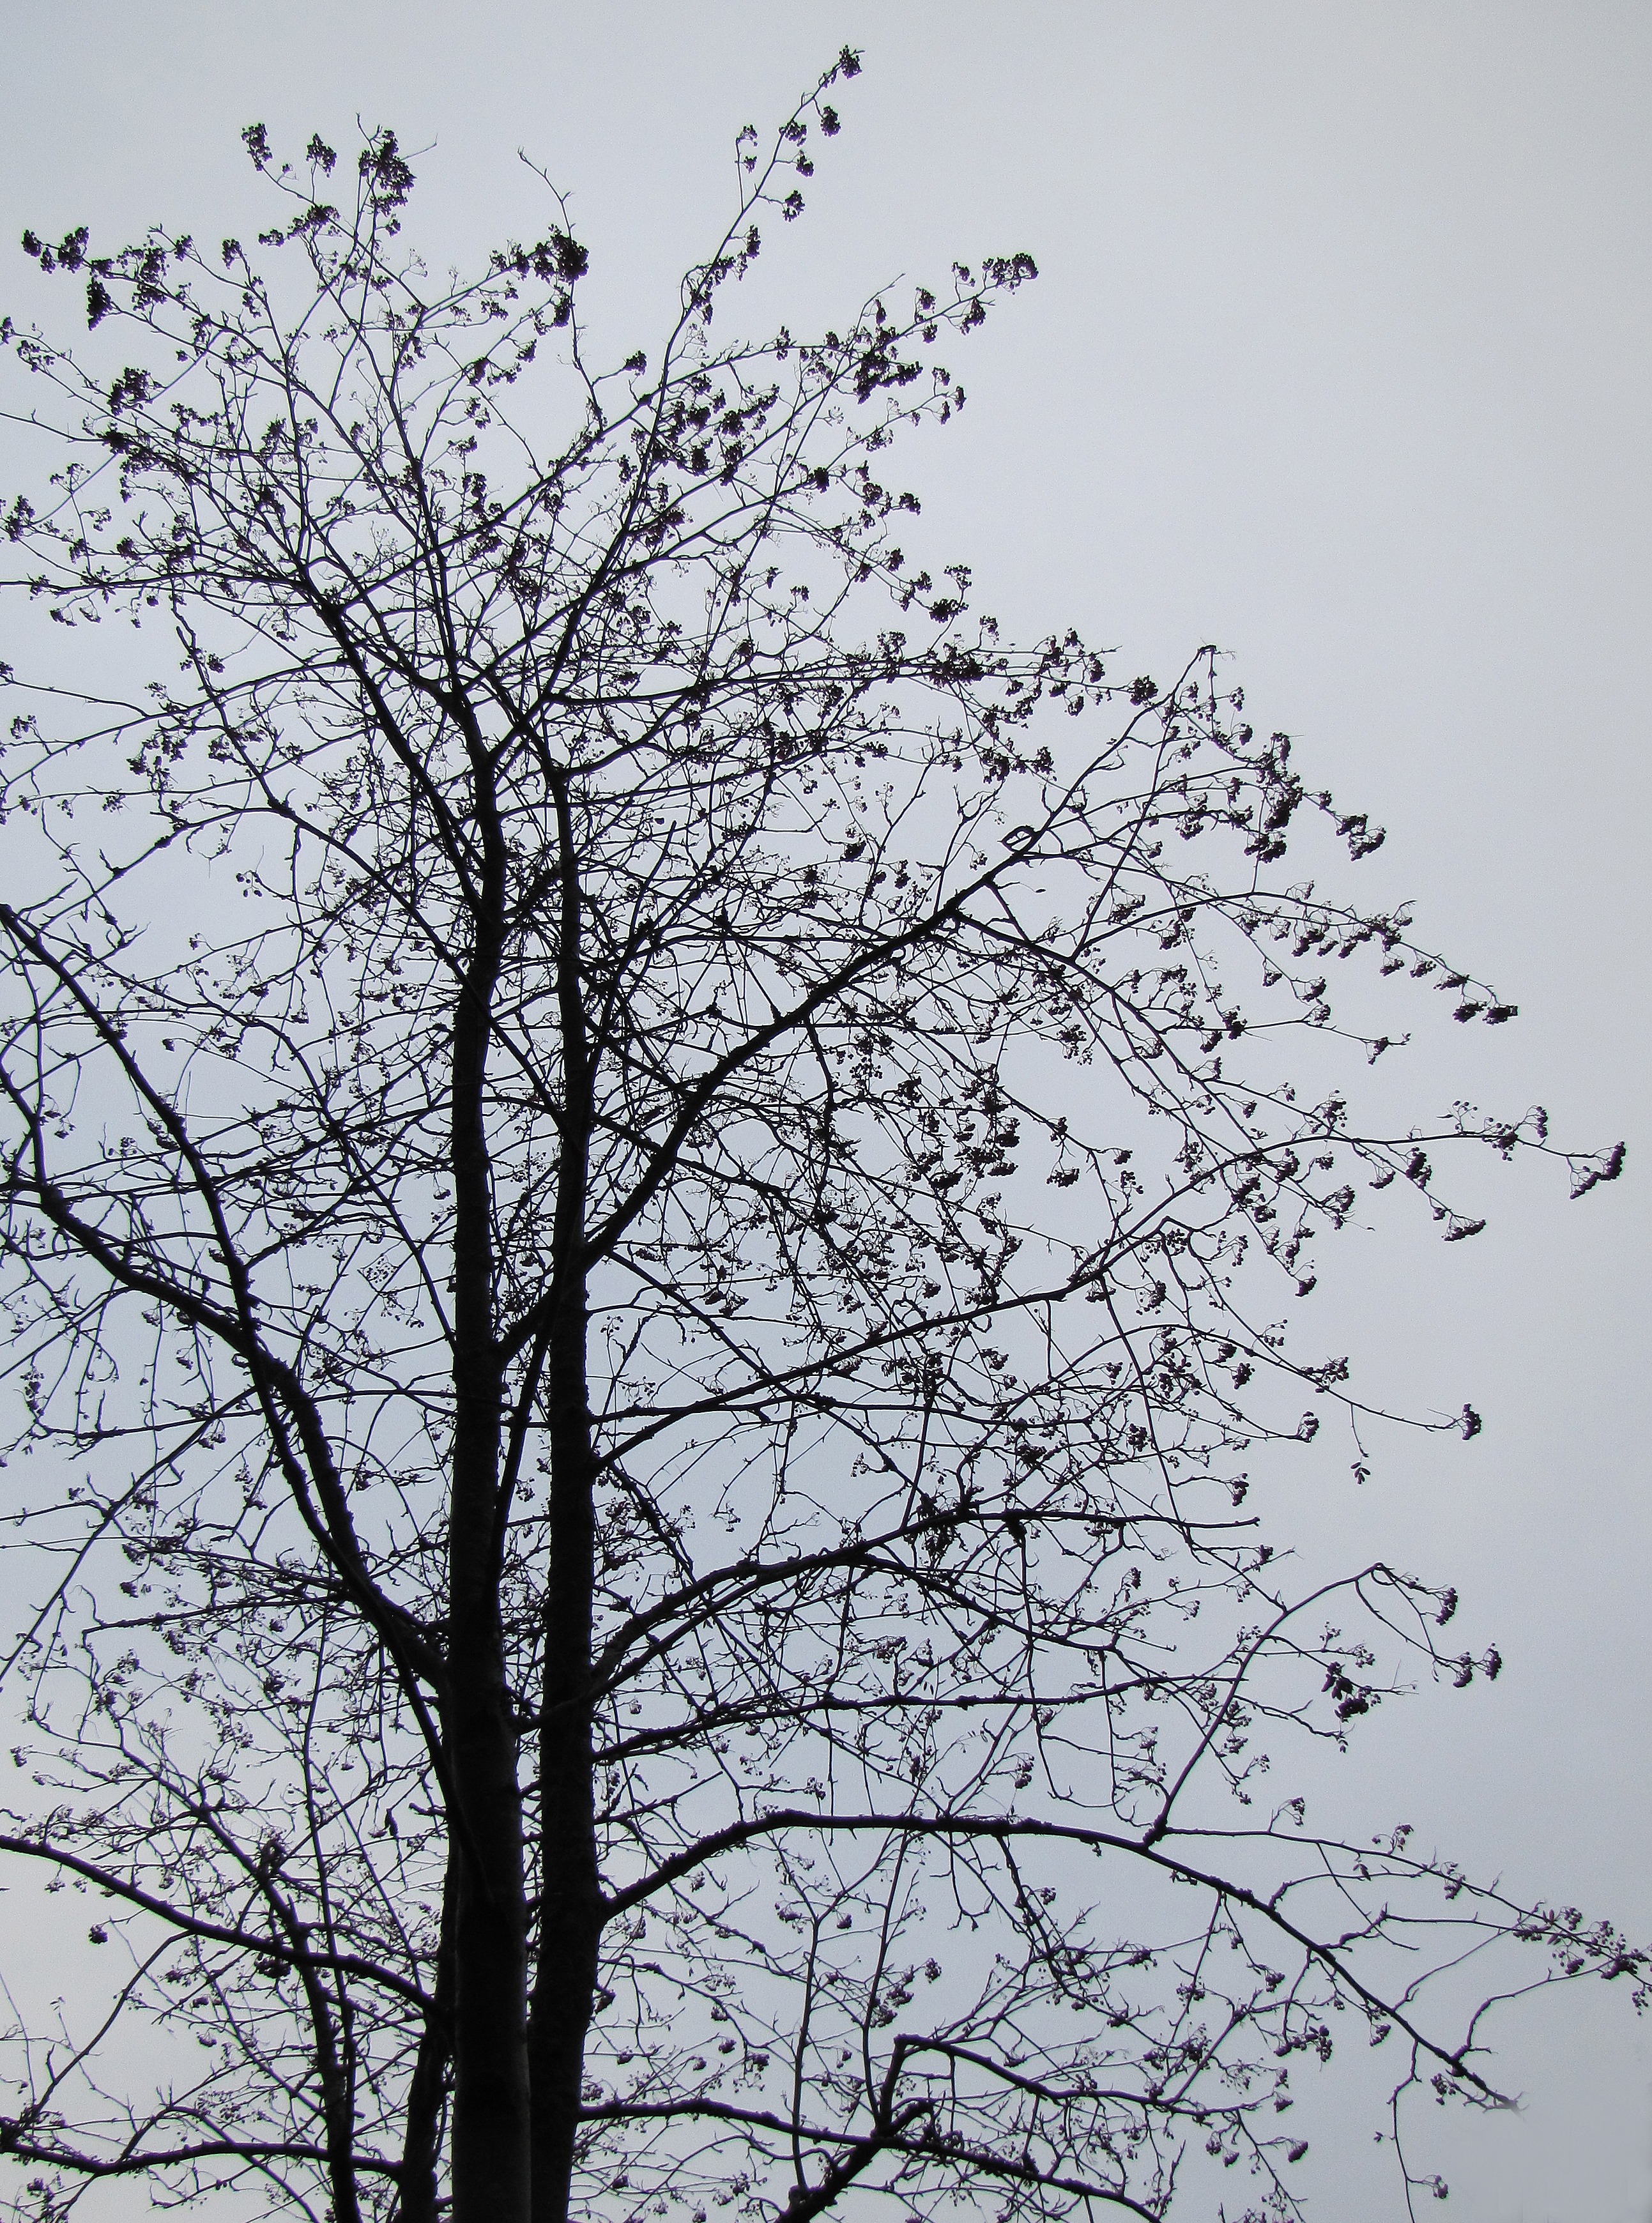
tree, branch, blossom, winter, bird, black and white, plant, sky, leaf, flower, flock, twilight, spring, autumn, monochrome, twig, sorrow, grim, grief, monochrome photography, woody plant, perching bird, leafless tree, inconsolable